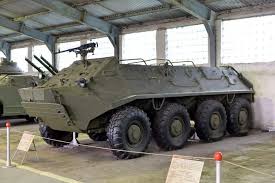
Label: BTR-60